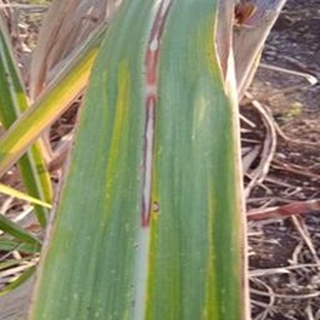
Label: sugarcane_red_rot